Museums in Basel

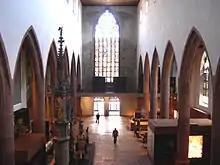
Historical Museum: The hall of the Barfüsser Church open to passers-by, 2008

The establishment of classical modernism at the Kunstmuseum continued with ongoing acquisitions of postwar-era art, in particular with works by American artists. In Basel's claim to being a “Museum City”, the highly controversial and unsuccessful referendum against the purchase of two Picasso paintings in 1967 holds considerable importance and constitutes a key moment in Basel's culture of remembrance in regard to the fusing of society and museum.